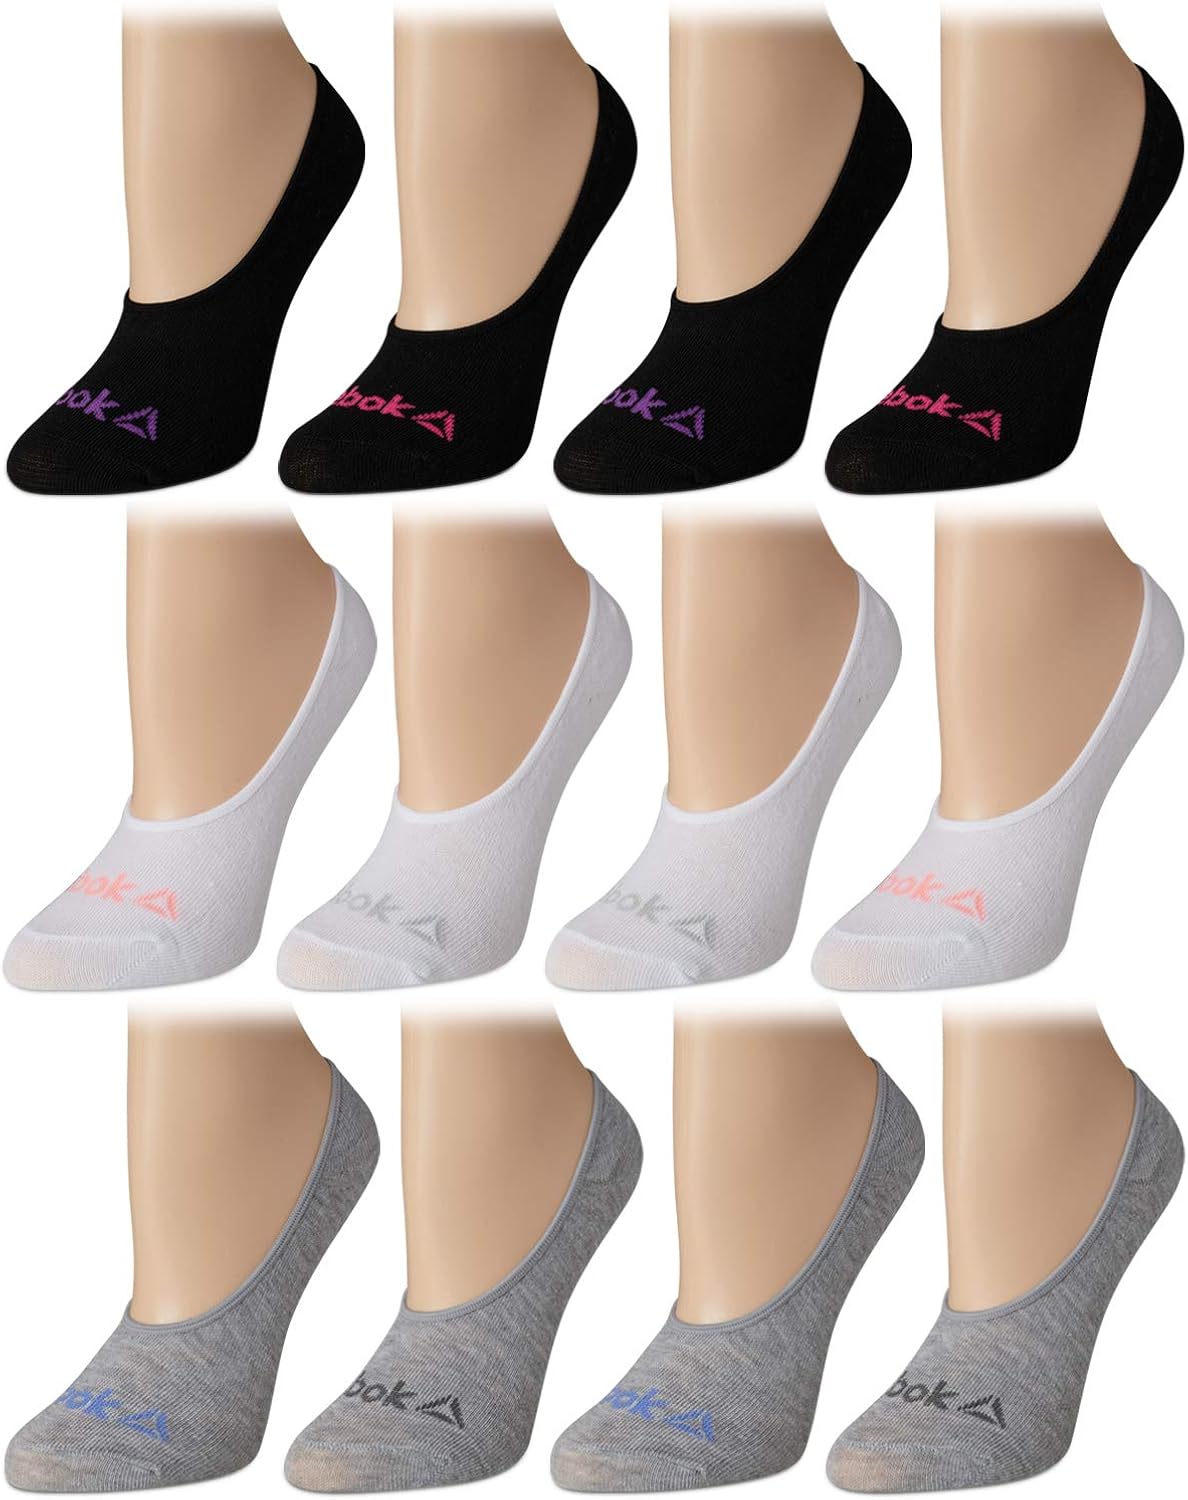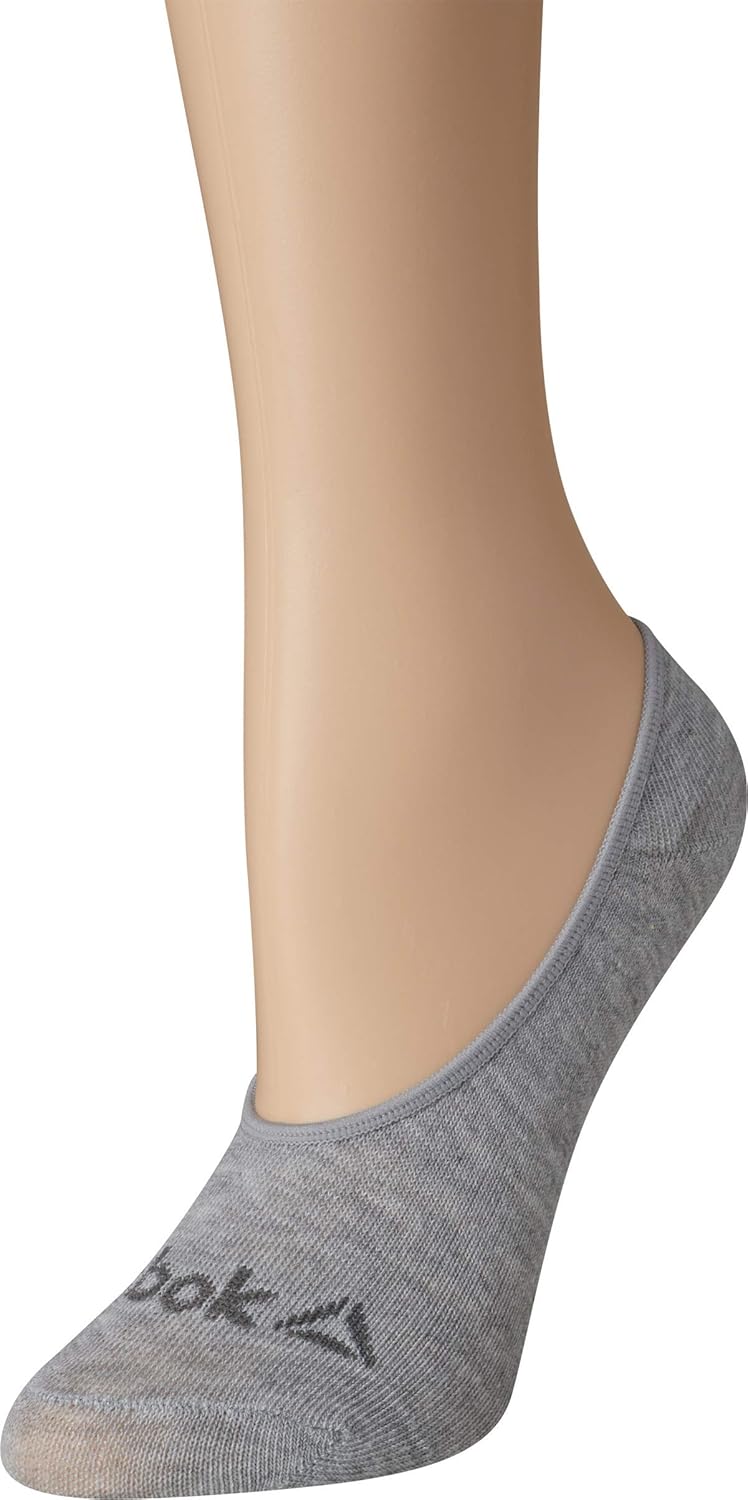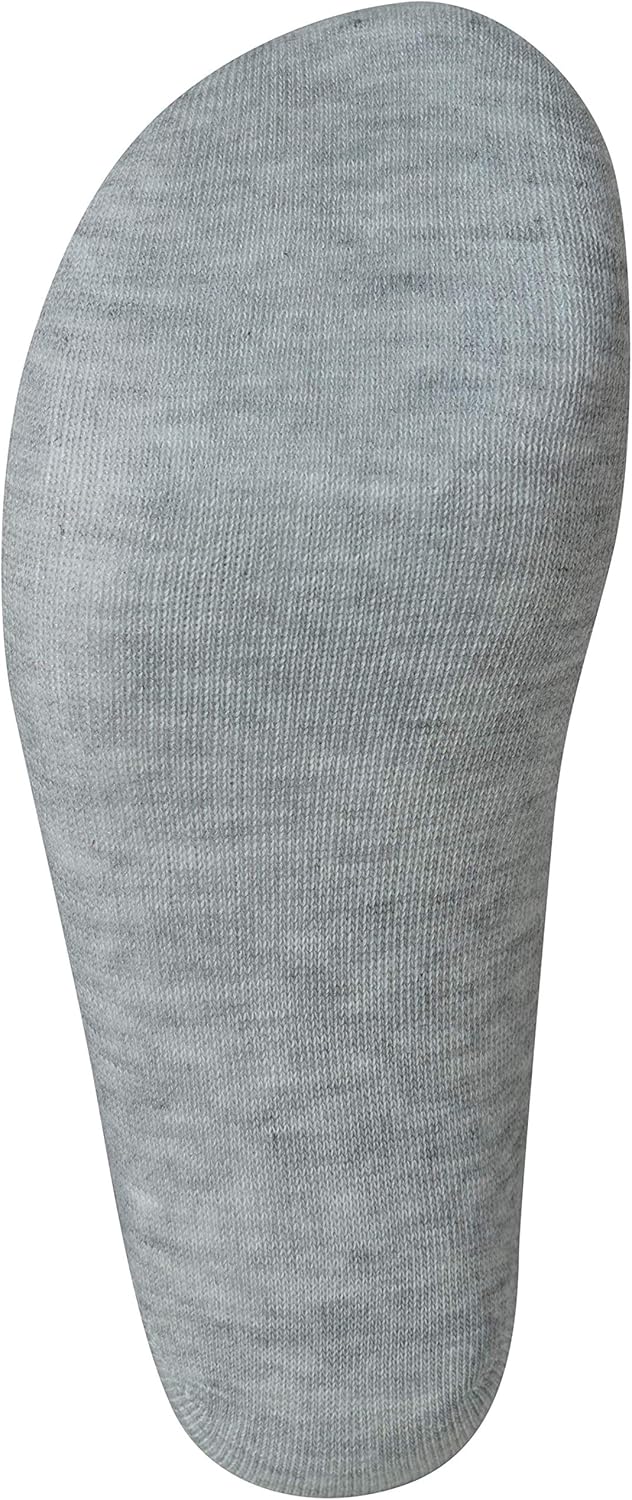
Reebok Women's No Show Performance Liner Socks with Heel Grip (12 Pack)
Category: AMAZON FASHION
Reebok Women's No Show Liner Socks with Heel Grip are going to give you the perfect level of comfort you expect from a no show sock. Wear them for hours in extreme conditions without feeling bothered by sweaty feet. Premium cotton fabric keeps your feet cool and comfortable. Featuring the authentic Reebok logo. High Quality Materials are well made and last though wash after wash. These socks get better with each wear. High Quality Materials are well made and last though wash after wash. These socks get better with each wear. Reinforced Heel and Toe You expect socks to last a long time, so Reebok offers reinforced heels and toes to extend the life of your socks to prevent holes caused by daily wear and tear inside shoes. Reinforced Heel and Toe You expect socks to last a long time, so Reebok offers reinforced heels and toes to extend the life of your socks to prevent holes caused by daily wear and tear inside shoes. Moisture Control Transports sweat away from the body and allows you to stay dry, cool and comfortable all day long. Moisture Control Transports sweat away from the body and allows you to stay dry, cool and comfortable all day long. Heel Grip - Silicone gel grip pads on the backs of heels hold the socks in place. Heel Grip - Silicone gel grip pads on the backs of heels hold the socks in place. Easy Care - Simply machine wash and tumble dry; Please Reference the Variations for All Available Sizes & Colors. Easy Care - Simply machine wash and tumble dry; Please Reference the Variations for All Available Sizes & Colors. Reebok Offers Premium Clothing at Affordable Prices because we value every customer that visits our listings! Stop by Our Storefront to See the Rest of Our Great Deals; we’re confident you’re going to find items that anyone who needs a gift will absolutely love and adore!
Features: 95% Polyester, 5% Spandex | Imported | Machine Wash | Heel Grips - Silicone gel gripper pad on the back of the heel holds these socks in place so they stay put without bunching or slipping | Reinforced Heel & Toe - Extend the life of your socks with comfort seams that stand up to any training, fitness, or exercise routine | Value Pack - Stock up on the essentials with 12 pairs of invisible, ultra low, solid color socks for one great price | Performance Quality - Moisture wicking socks transport sweat away from the feet so you can stay cool, dry, and in control of your game; Featuring our iconic Reebok Delta logo, a brand you can trust for quality sports apparel | Easy Care; Machine Wash, Tumble Dry; Please Reference the Product Description for More Details